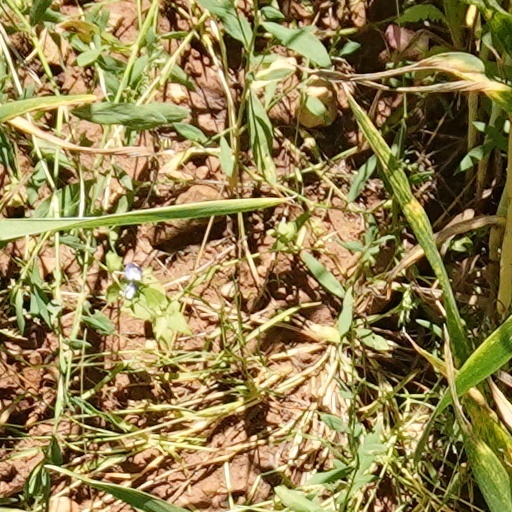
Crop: wheat